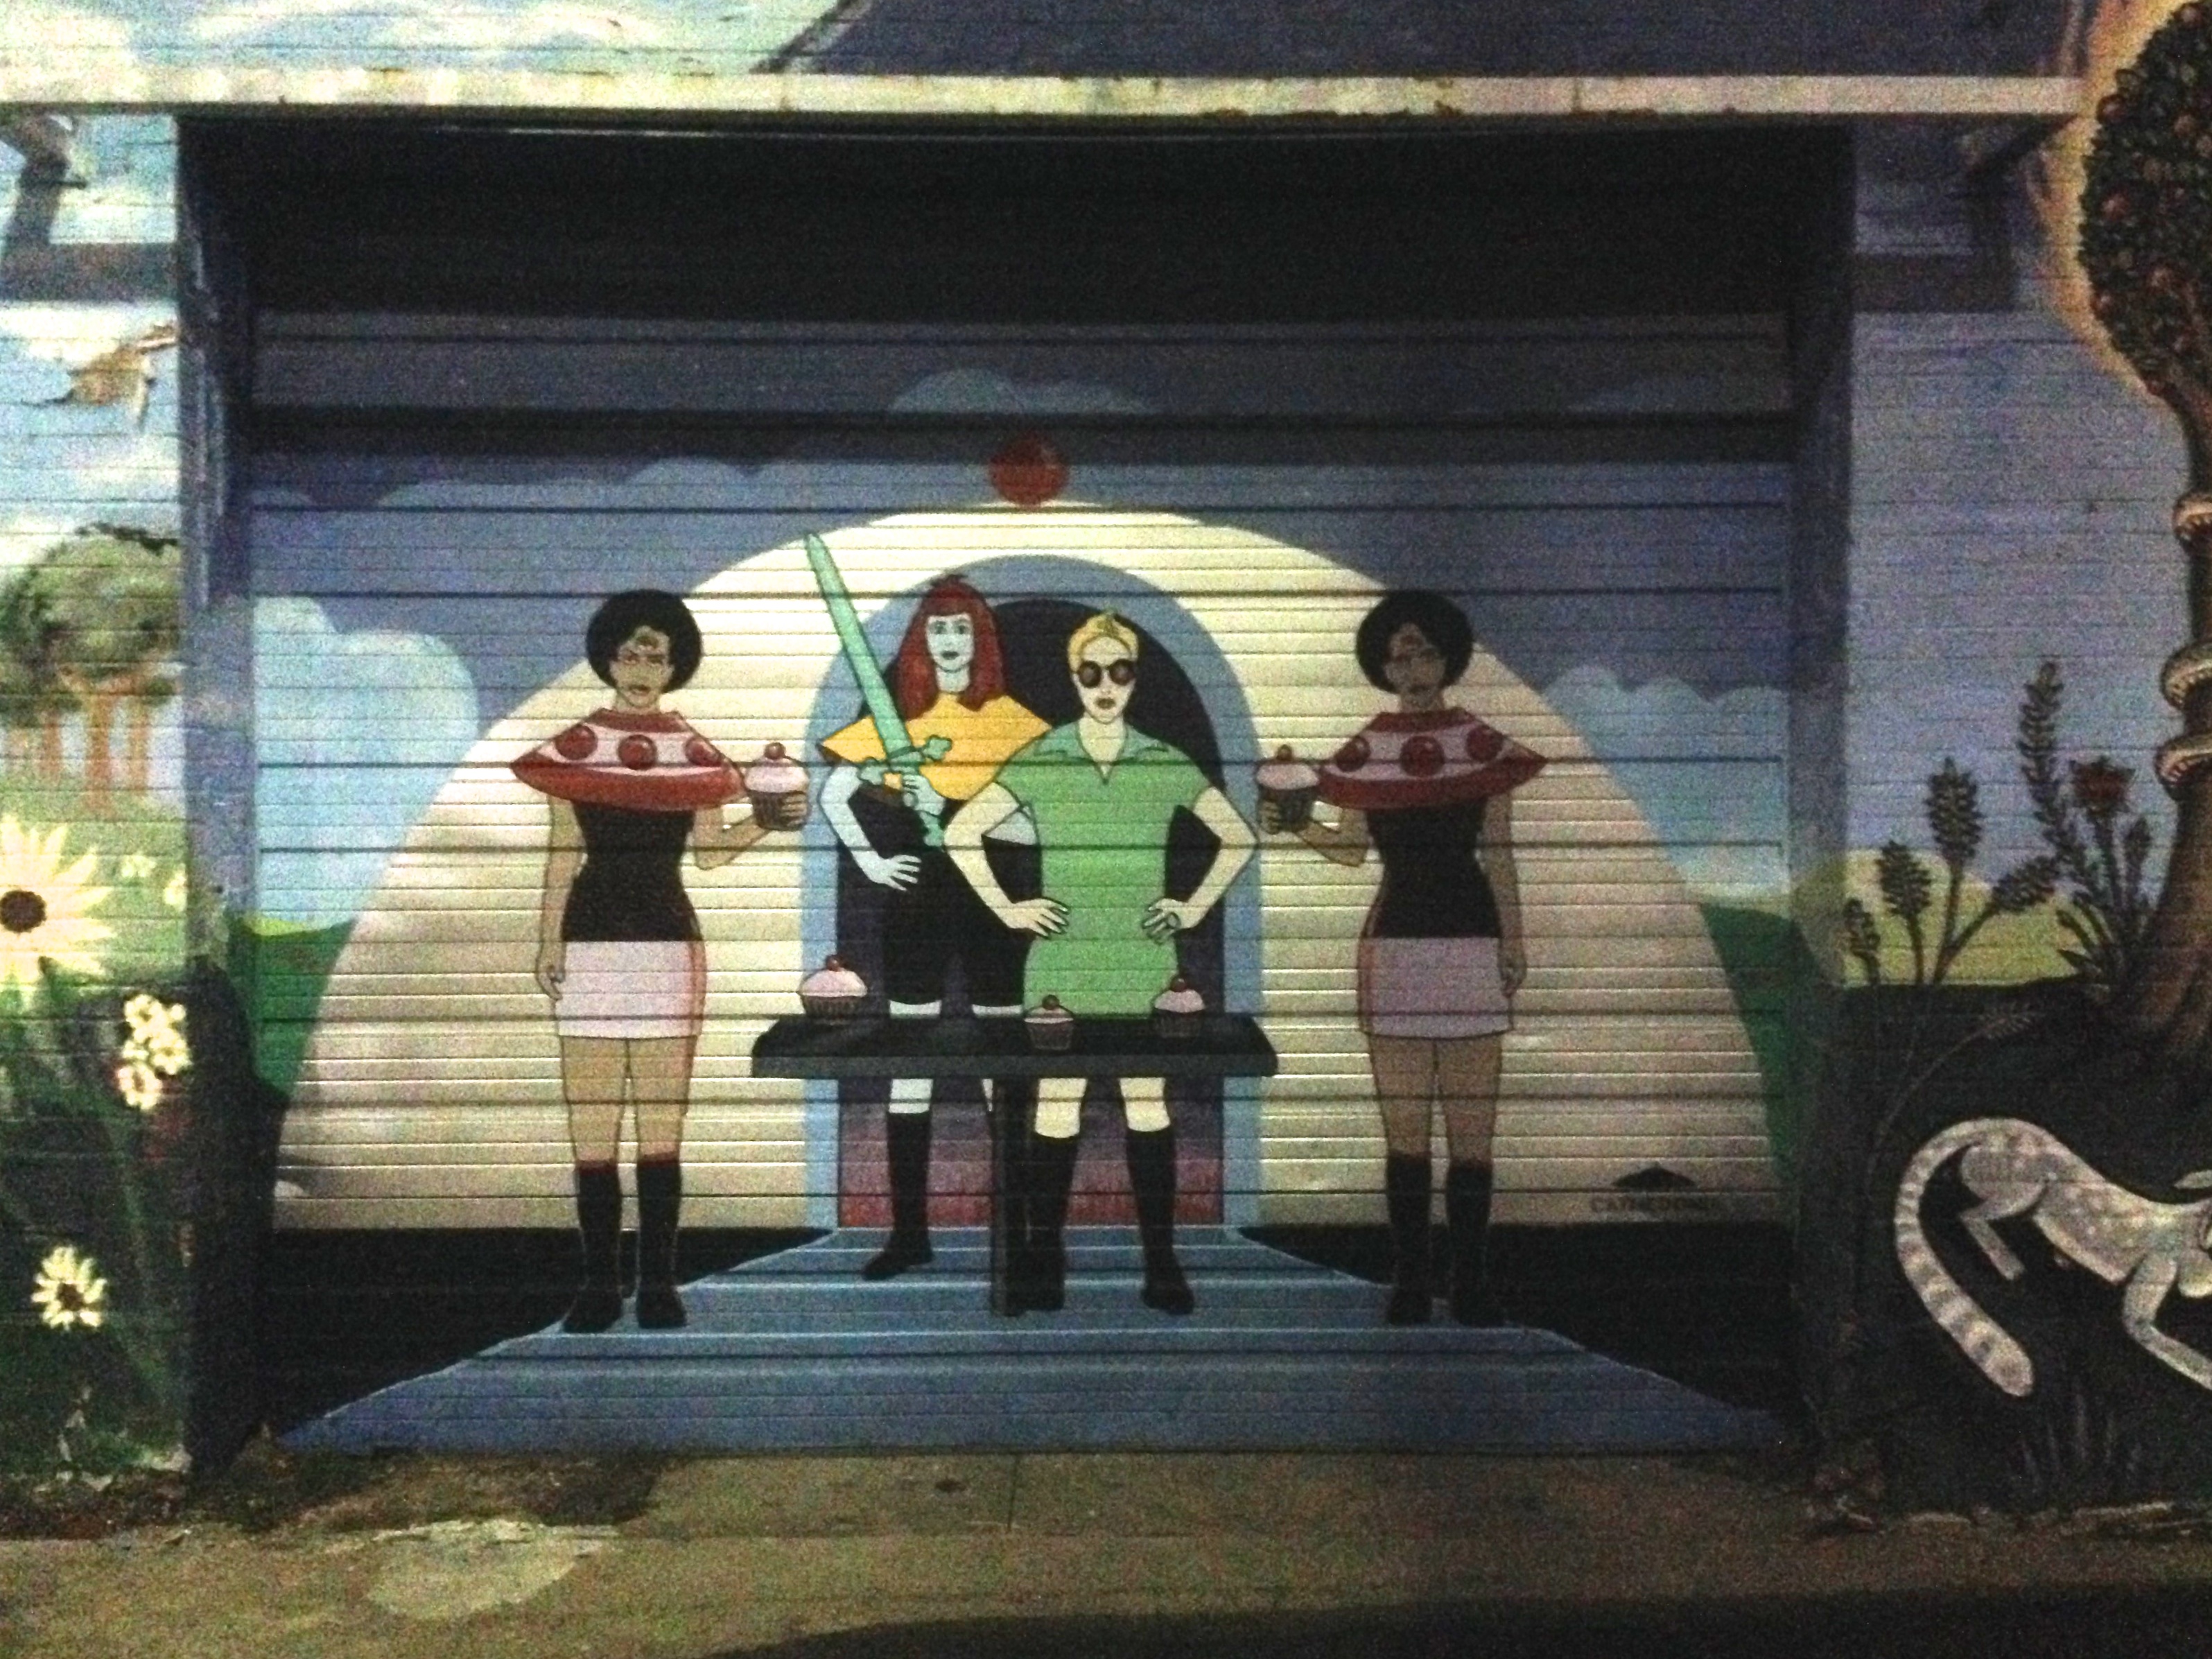
mural, screenshot